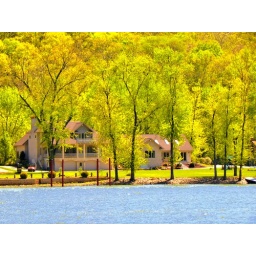
Sunny day , clear blue skies , not a cloud in the sky , 44mm focal length and 8.0 aperture